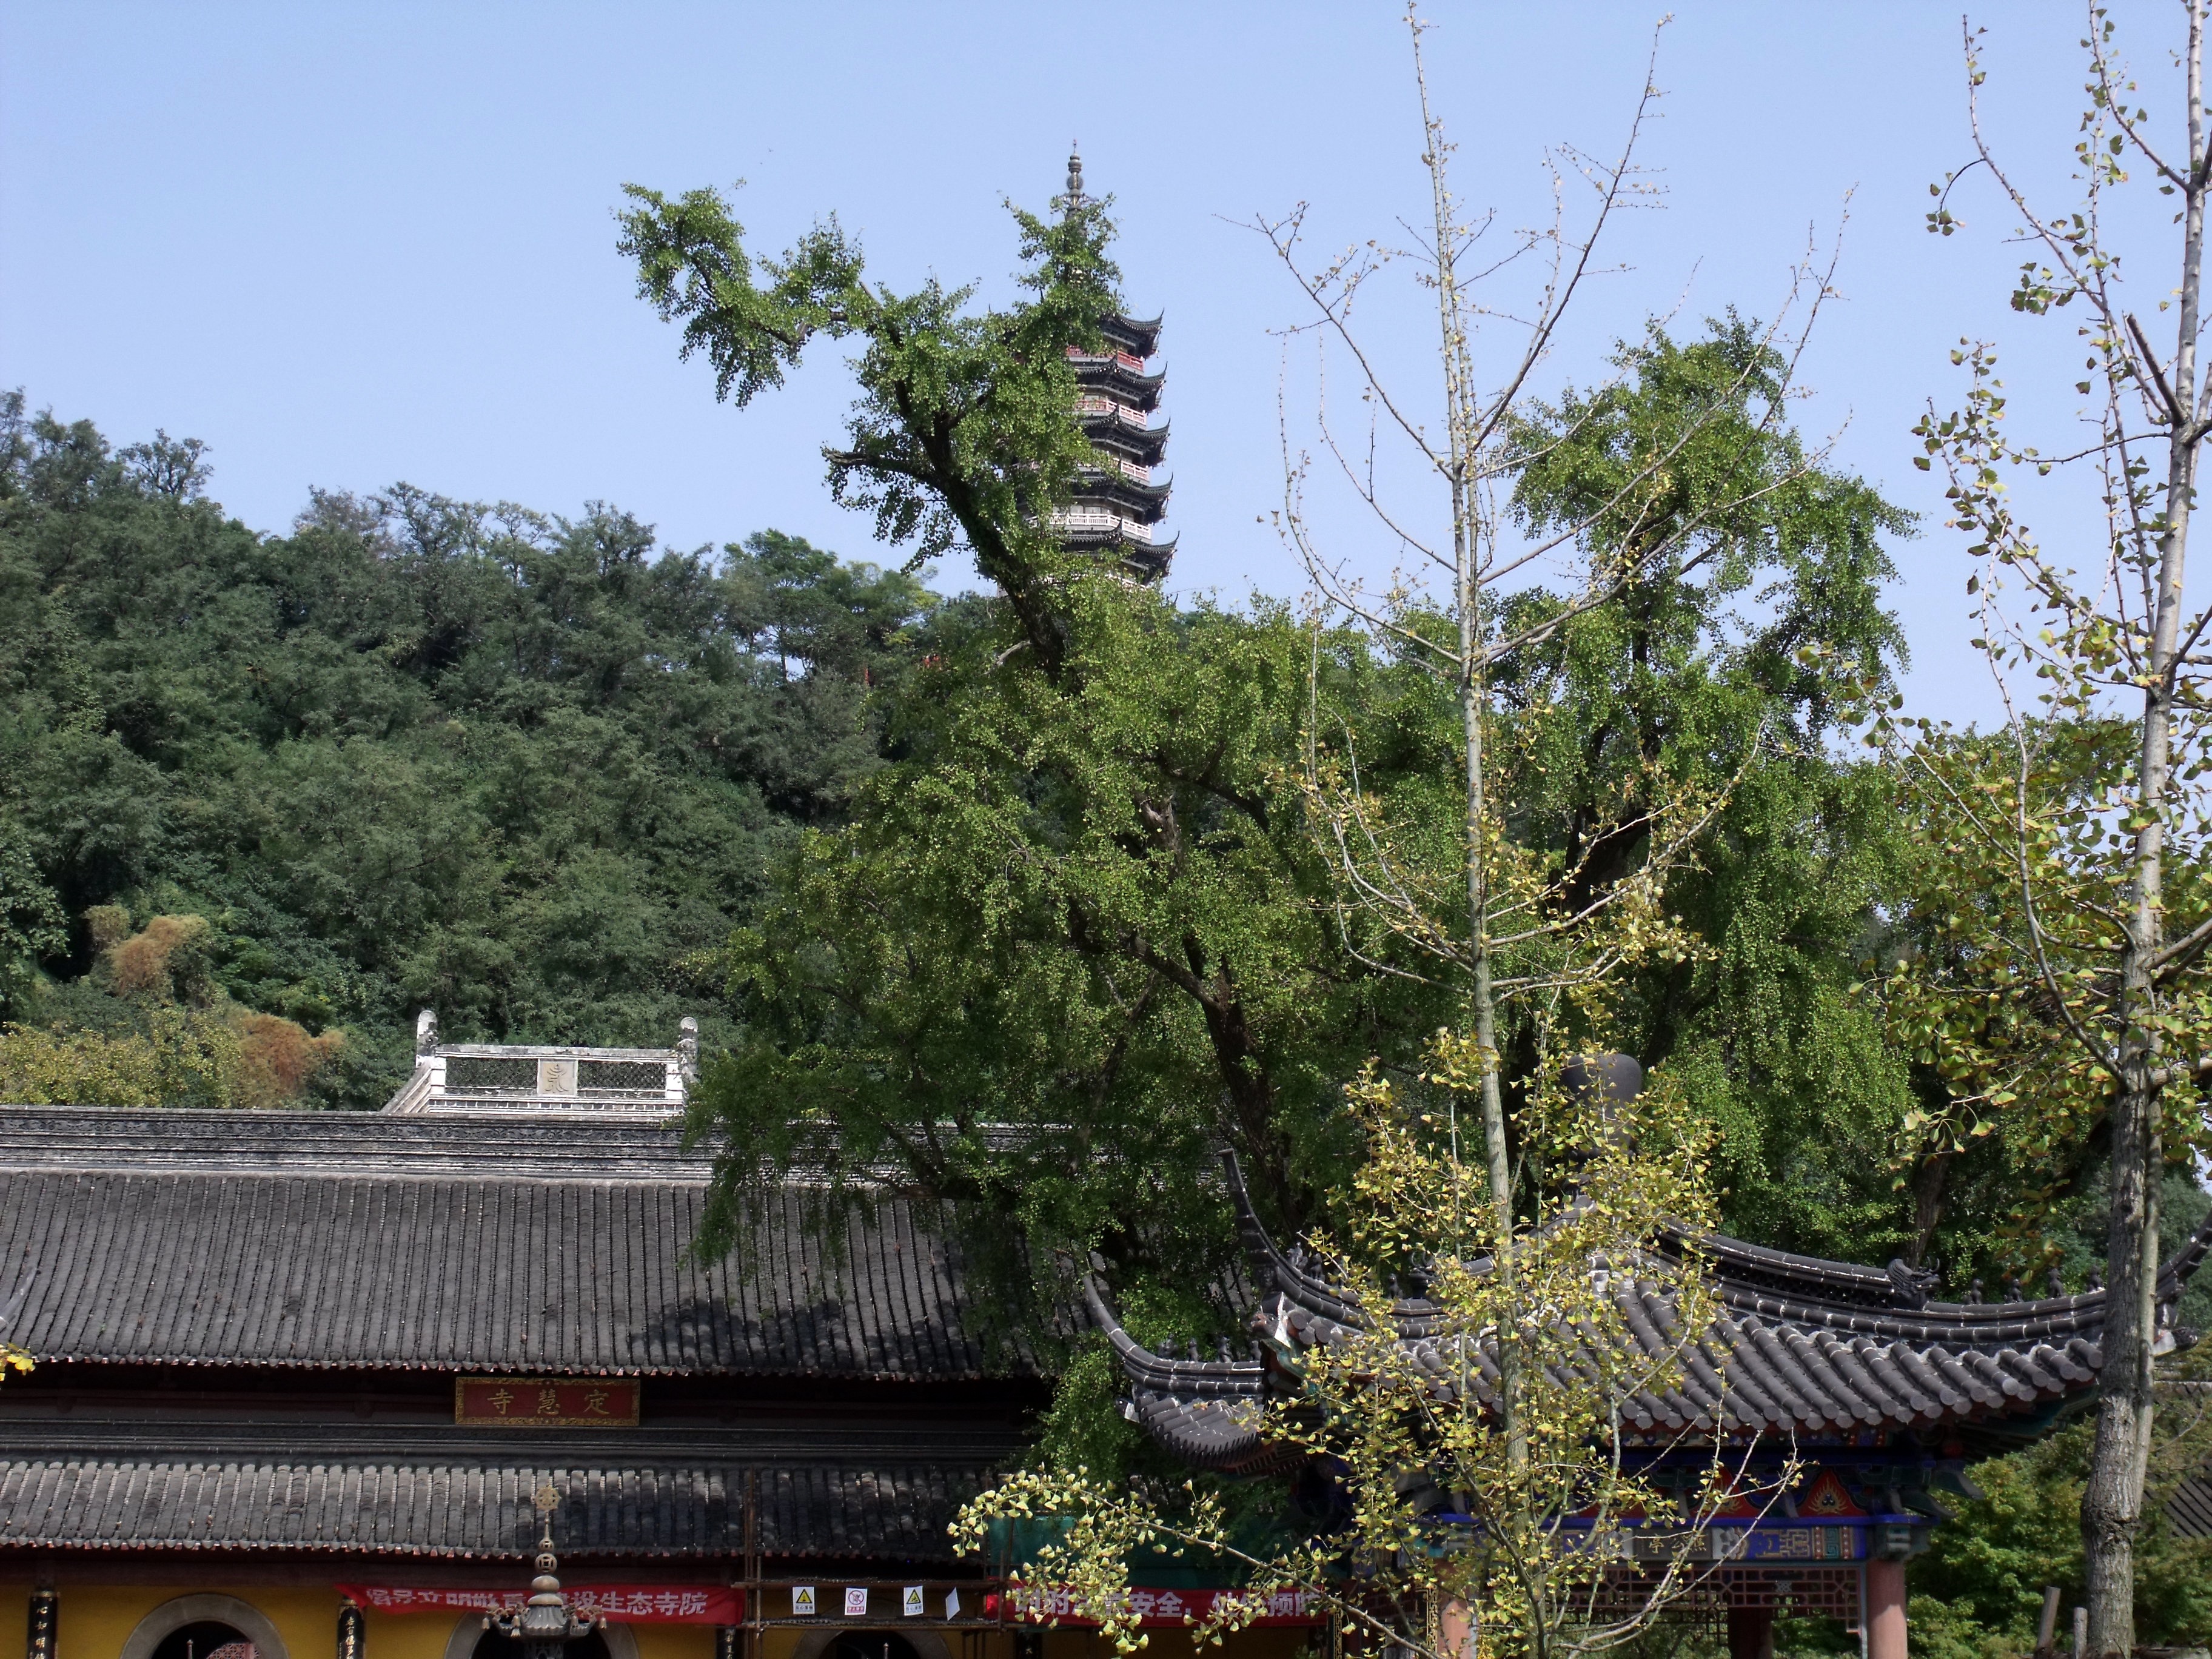
tree, architecture, plant, sky, flower, old, travel, tower, buddhist, buddhism, religion, asia, ancient, botany, garden, tourism, religious, temple, shrine, buddha, history, famous, traditional, east, woody plant, buildin